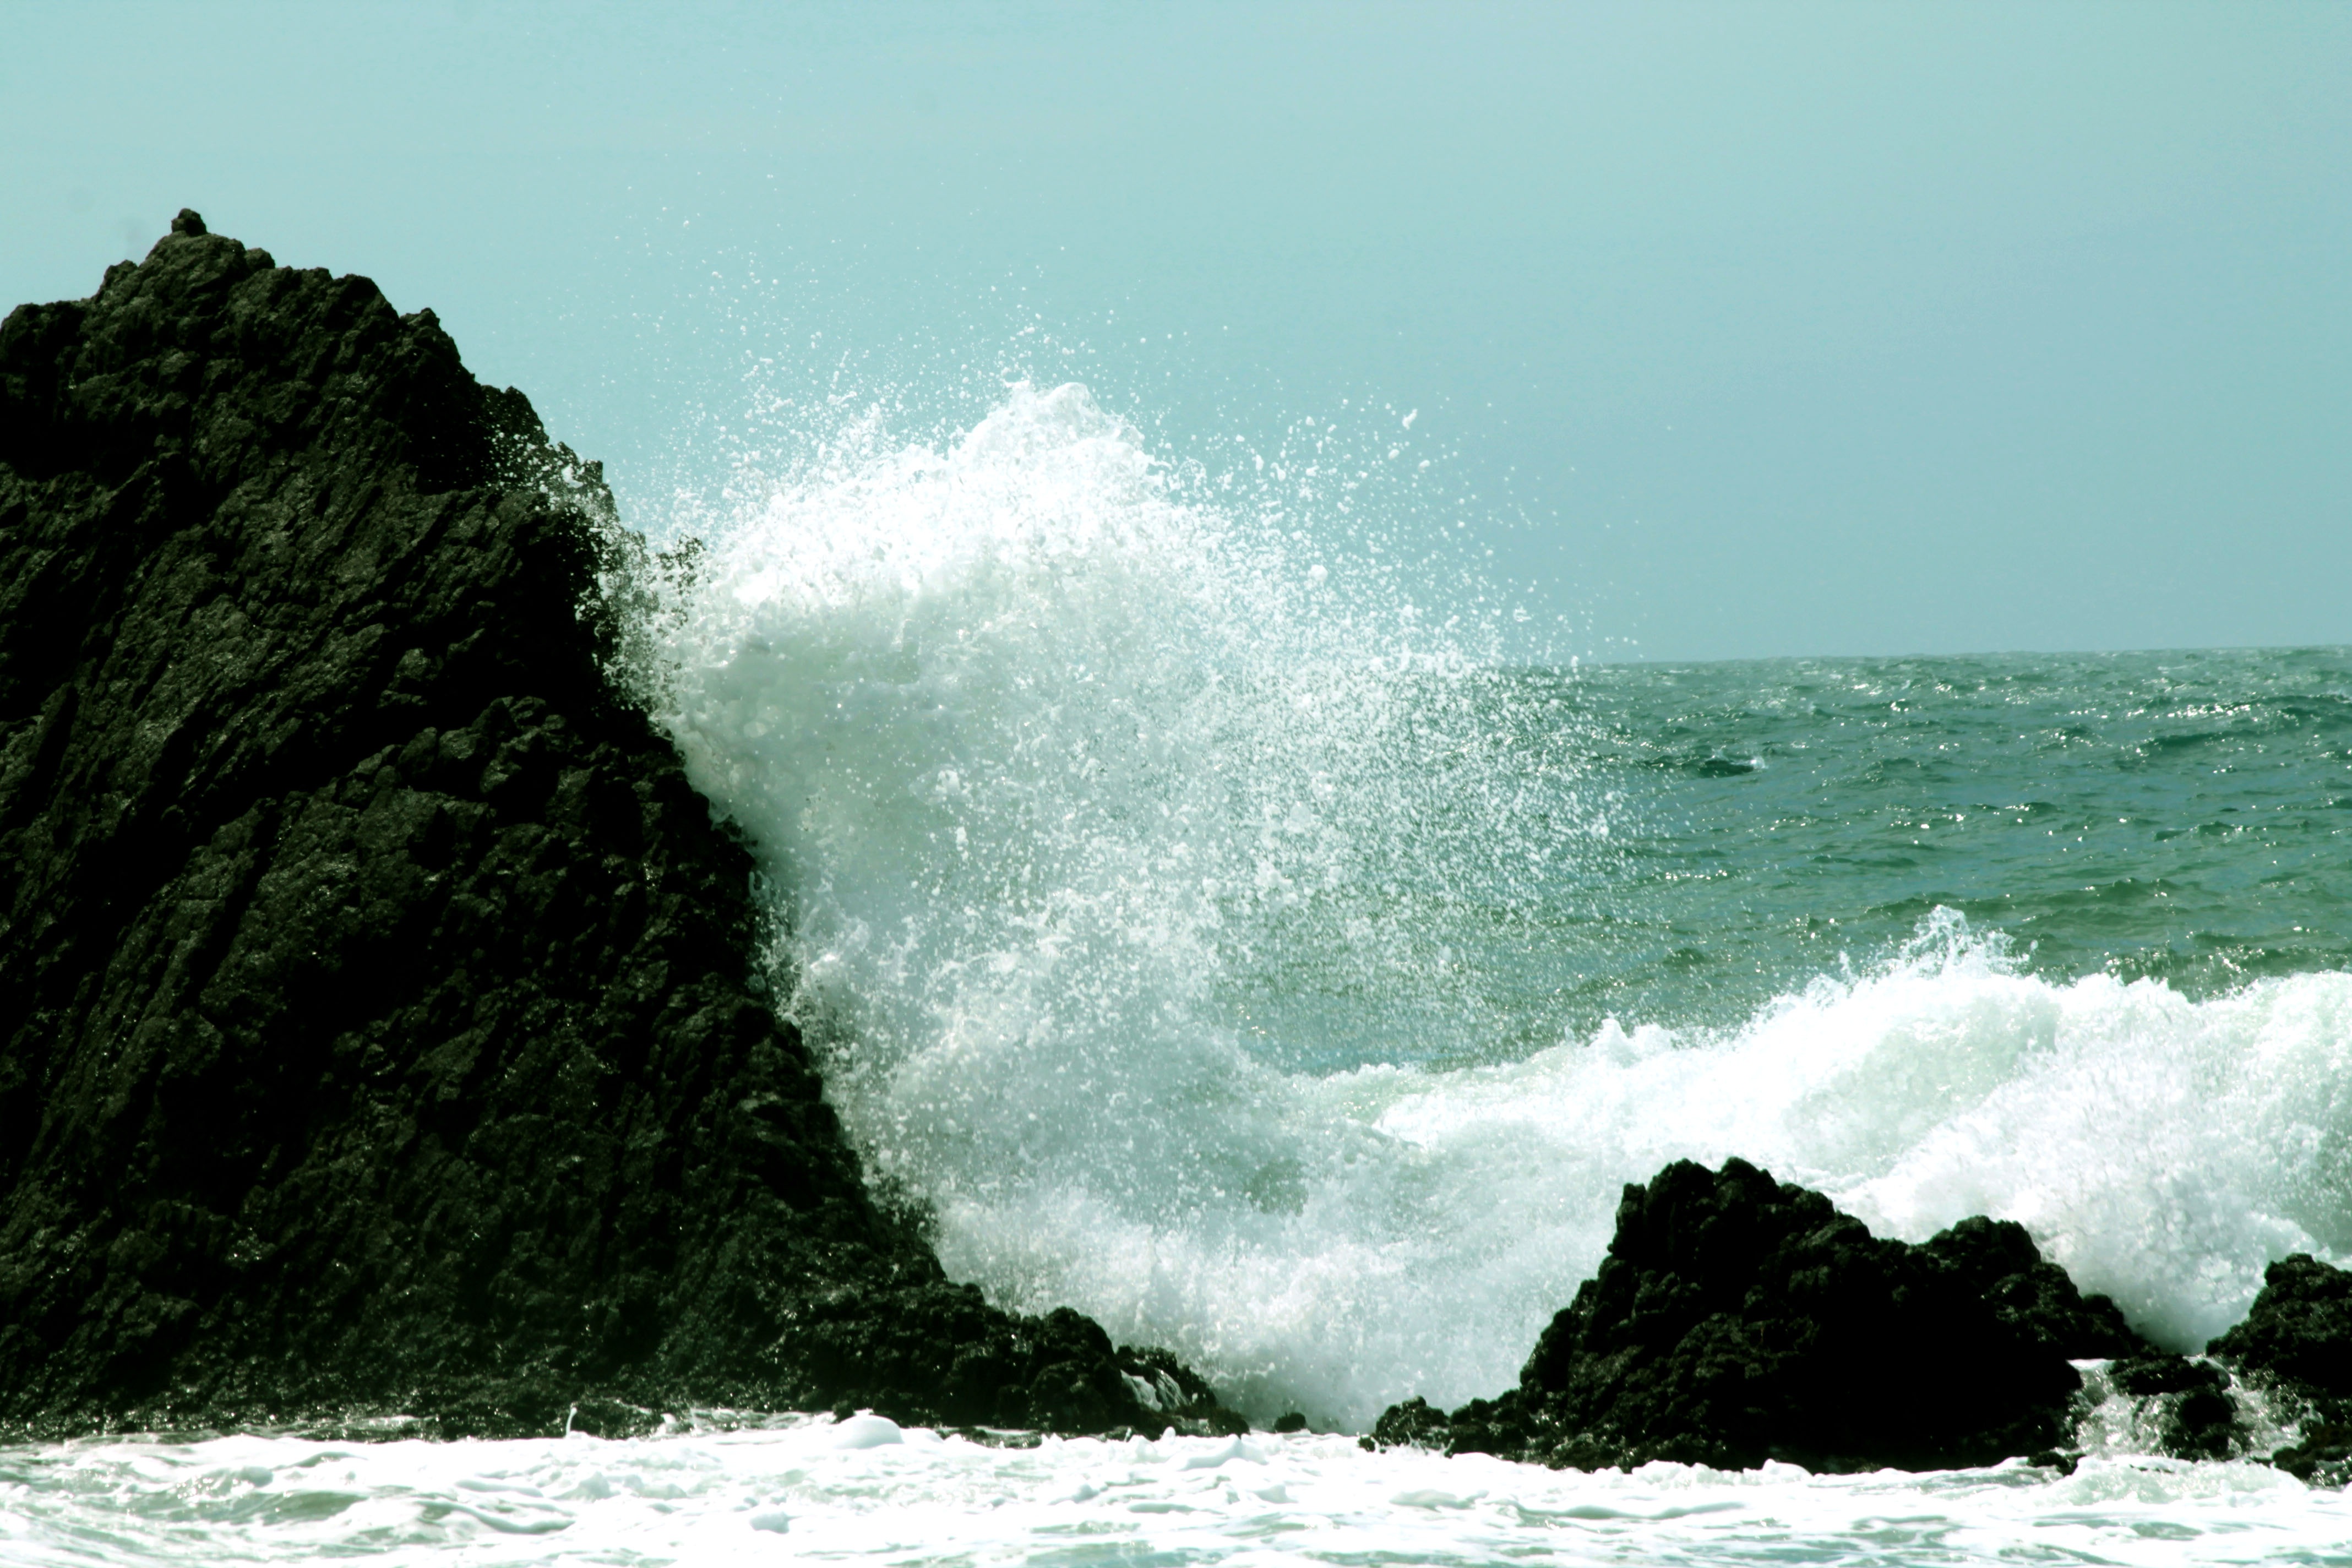
beach, sea, coast, water, nature, rock, ocean, shore, wave, wind, cliff, bay, rapid, terrain, body of water, almeria, cabo de gata, cape, wind wave